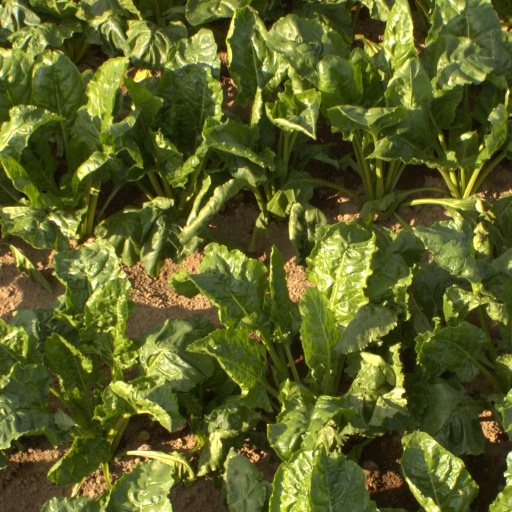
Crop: sugar beet